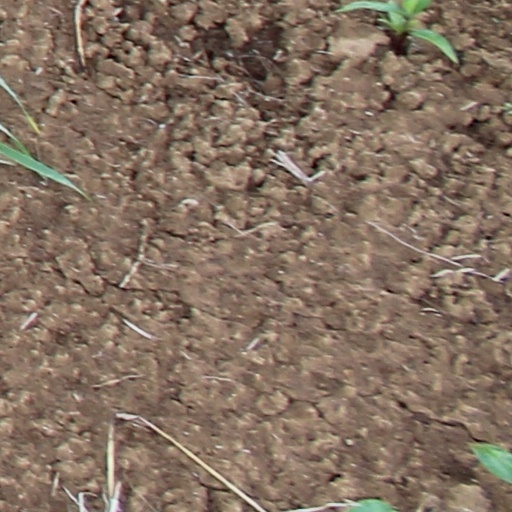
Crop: wheat